Traditional Philippine musical instruments

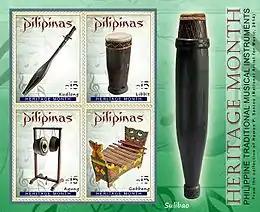
A 2016 stamp featuring Philippine traditional musical instruments

Philippine traditional musical instruments are commonly grouped into four categories: aerophones, chordophones, membranophones, and idiophones.